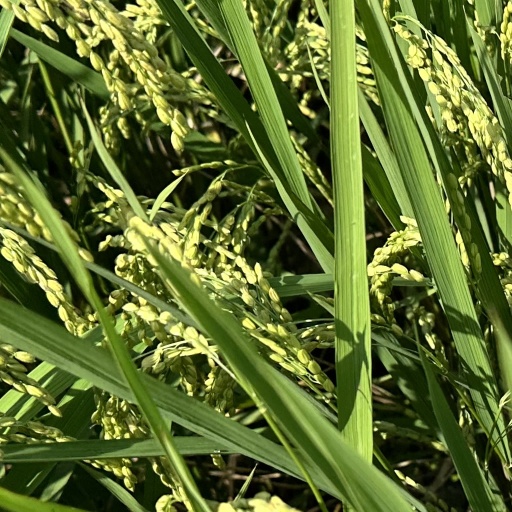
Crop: rice